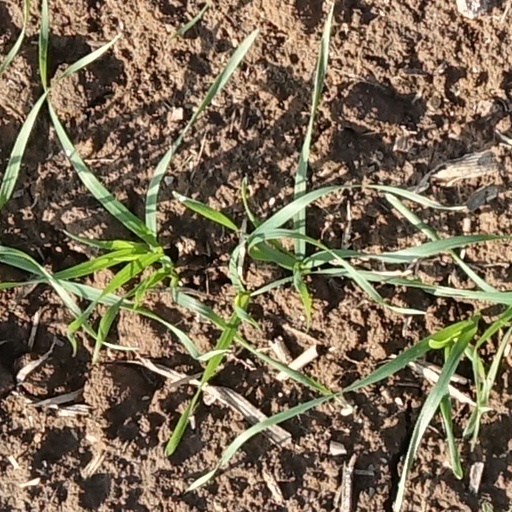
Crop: wheat